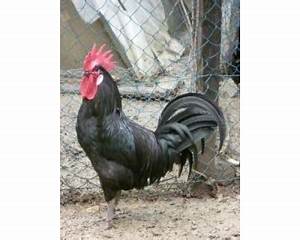
Label: chicken